Tradeoffs for locomotion in air and water

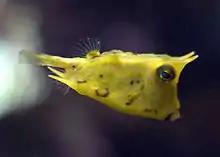
Boxfish are the classic biological example of MPF swimming because they are not well streamlined and use primarily their pectoral fins for thrust production.

Many fish swim using combined behavior of their two pectoral fins or both their anal and dorsal fins. Different types of Median Paired Fin (MPF) gait can be achieved by preferentially using one fin pair over the other, and include: